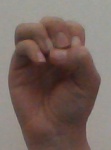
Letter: ha